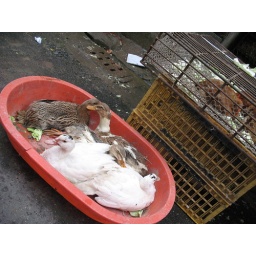
Shanghai street vendor - fowl in a basket